Black Star Riders

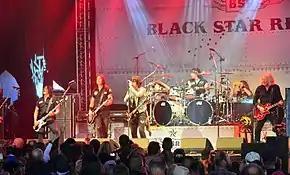
Black Star Riders performing at Wacken Open Air 2014

Damon Johnson has revealed that Gorham was against any name for the new band that was related to Thin Lizzy, "because this band has to stand on its own". Warwick named the band after a gang of outlaws in the 1993 western film "Tombstone", and the new name was announced on December 20, 2012.